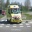
Label: ambulance